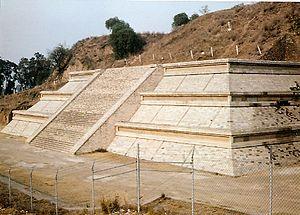
La Grande Pyramide de Cholula, aussi connue sous le nom de Tlachihualtepetl, « montagne artificielle » en Nahuatl, est un immense complexe situé à San Pedro Cholula, une municipalité de l’agglomération de Cholula, dans l'État de Puebla, au Mexique.